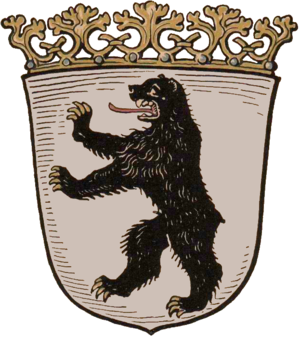
Les armoiries du Land et de la ville de Berlin représentent l'ours berlinois. L'ours n'était pas le symbole de la ville depuis le début. Pendant plusieurs siècles, l'ours a partagé le sceau et les armoiries avec les aigles de Brandebourg et de Prusse. La raison pour laquelle les Berlinois ont choisi l'ours comme animal héraldique ne peut pas être clairement clarifiée en raison du manque de documents. La conception des sceaux et des armoiries a été influencée en partie par des événements politiques et historiques. Le blason dans sa forme actuelle est valable depuis 1954. Les quartiers de la ville ont leurs propres armoiries en plus des armoiries de l'État qu'ils peuvent utiliser pour représenter les districts.